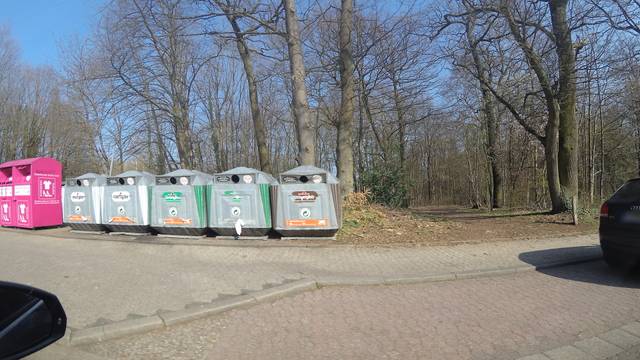
Region: Germany
Coordinates: 49.252, 6.996